Fender Marauder

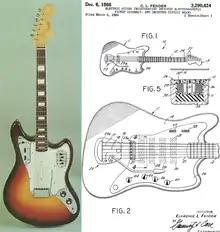
Prototype

In 1966, a second series of prototypes was developed by Gene Fields of Fender. Eight prototypes were created, with the first finished in Lake Placid blue and featuring a headstock with a German carve. Four of the prototypes had angled frets. The unnamed guitar commonly referred to as the Marauder "Type II" design has three exposed pickups, with the bridge pickup slanted similar to that of a Stratocaster. It also has seven switches and four knobs. The goal of the design was to combine the ideas behind the Stratocaster and Jaguar guitars while adding new features to increase versatility.